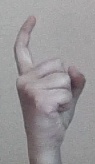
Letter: ra